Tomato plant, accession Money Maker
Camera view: bottom (45 deg); turntable rotation: 240 degrees
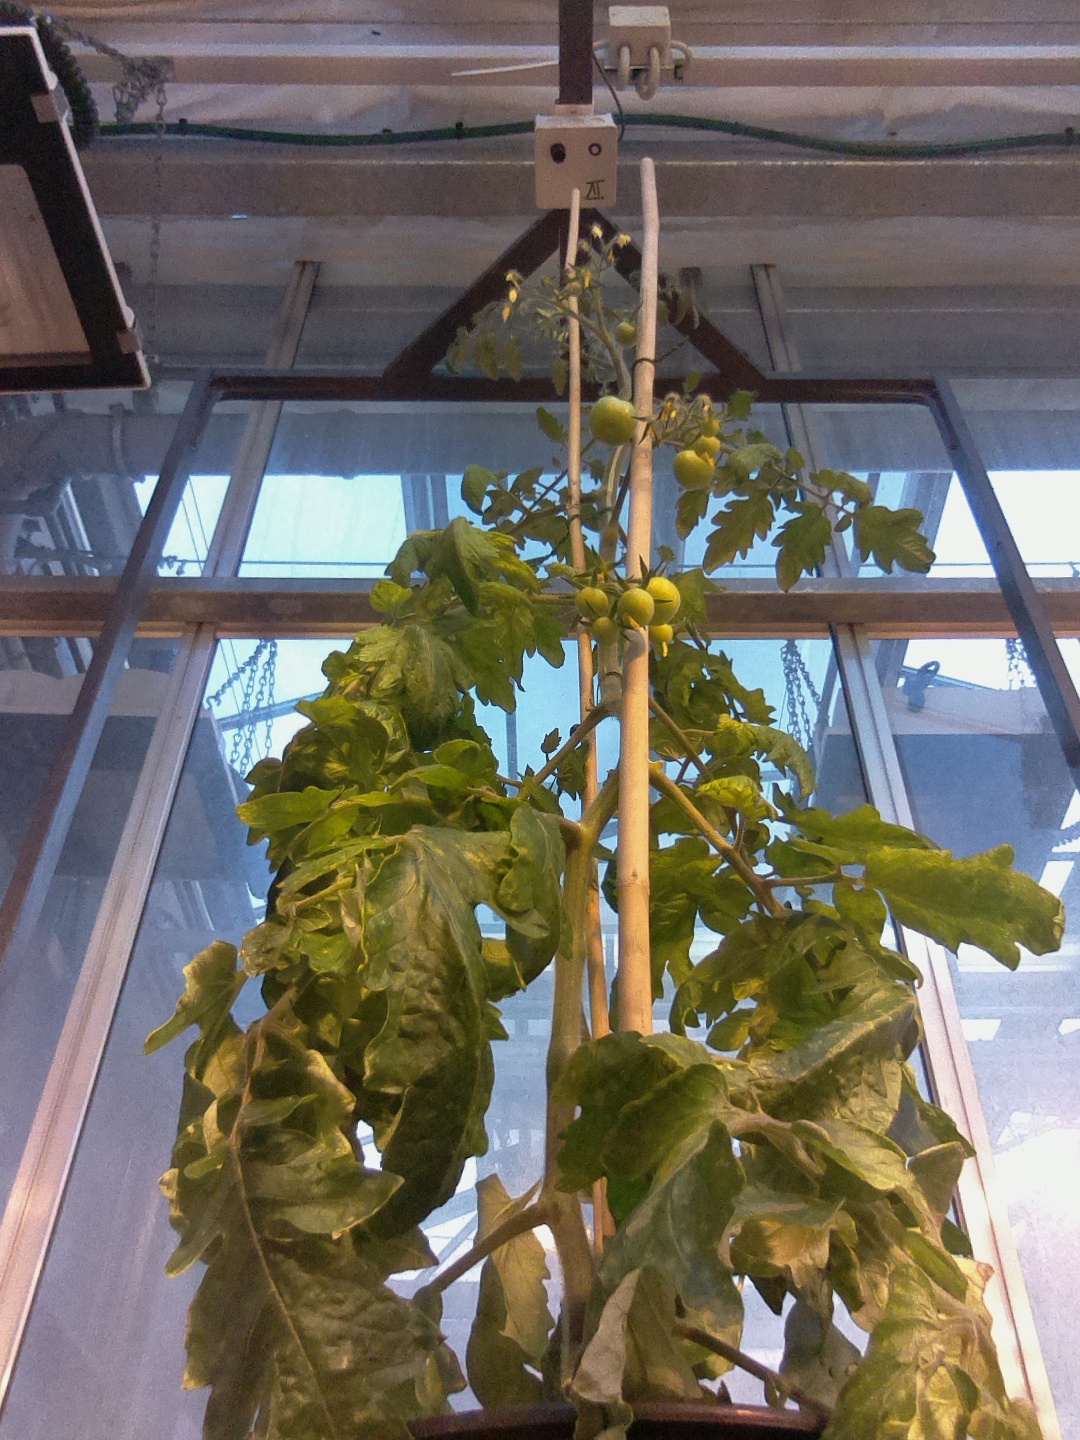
BBCH growth stage 73: 30%-40% of final fruit size